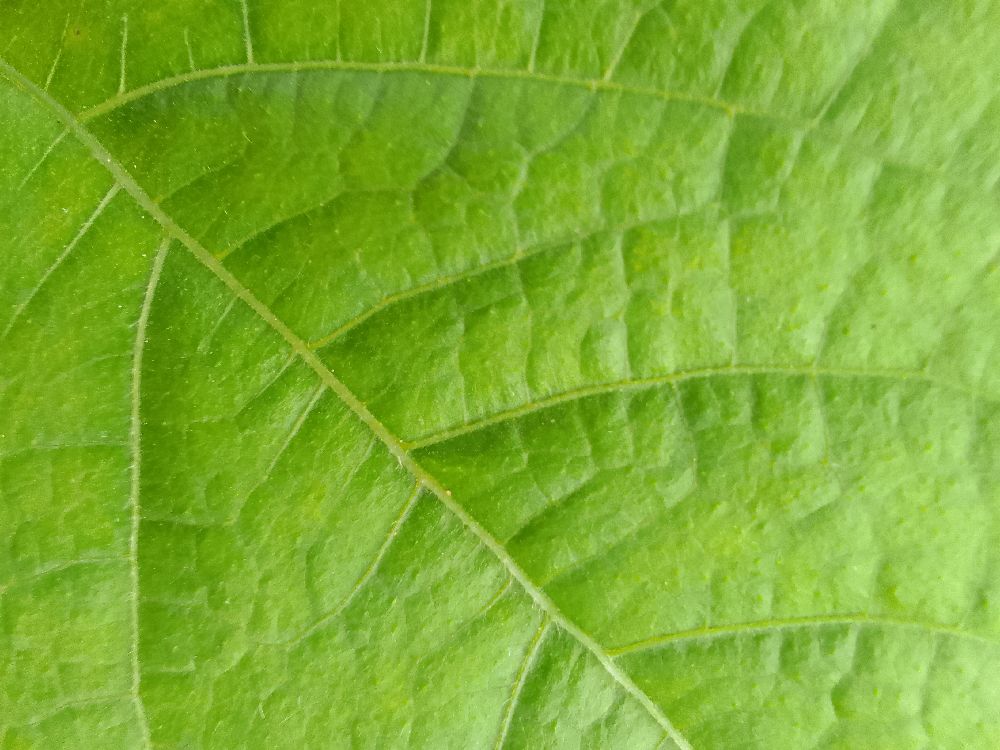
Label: healthy